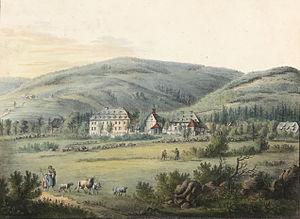
Świeradów-Zdrój est une ville et une station thermale de Pologne, située dans l'ouest du pays, dans la voïvodie de Basse-Silésie. Elle constitue une gmina urbaine du powiat de Lubań.